Hetta Bartlett

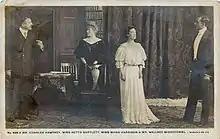
(L to R) Charles Hawtrey, Hetta Bartlett, Mona Harrison and Wallace Widdecombe in "A Message from Mars" (1905)

By 1899, at the age of 22, Hetta Bartlett was acting in the Company of Charles Hawtrey including his tour of America in the 1900s. In 1900 she played the lead female role in the UK tour of "Lord and Lady Algy". Her stage appearances with Charles Hawtrey include: Miss Bramshott in "Miss Bramshott's Engagement" at the Prince of Wales Theatre (1902); Mrs Ditchwater in "The Man from Blankley's" at the Prince of Wales Theatre (1903); in the revival of "A Message from Mars" at the Criterion Theatre on Broadway (1903) and again at the Princes Theatre (1904) and at the Avenue Theatre; (1905). Other roles include: "What the Butler Saw" at the Garrick Theatre on Broadway in New York (1906); Mrs Patterson in "A Pot of Caviare" at the Adelphi Theatre (1910); as Miss Ricketts in Jerome K. Jerome's "The Master of Mrs Chilvers" at the Royalty Theatre (1911); Countess of Skene and Skye in "Jelf's" at Wyndham's Theatre (1912), and Broomhall in "Billy's Fortune" at the Criterion Theatre (1913). Bartlett's later stage roles include: Marchioness of Queenstown in "In Nelson's Days" at the Shaftesbury Theatre (1922).